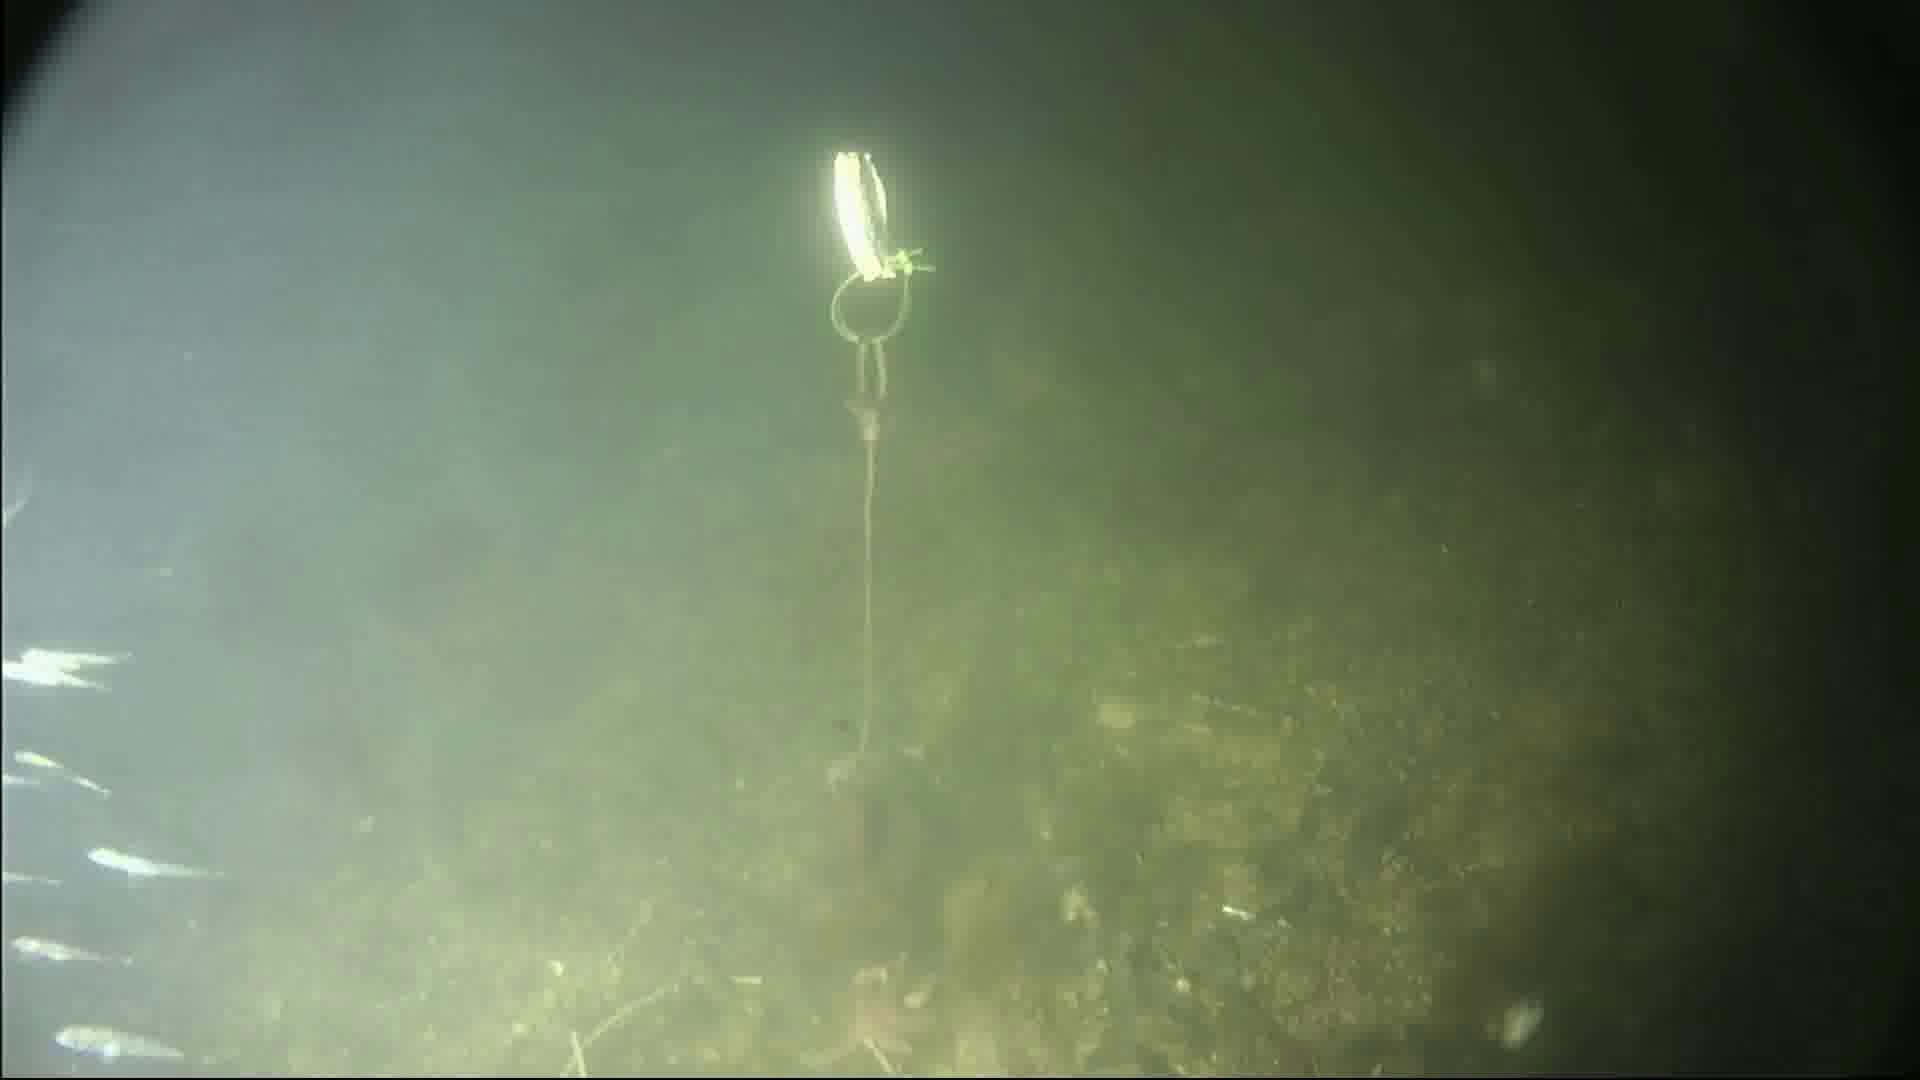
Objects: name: starfish
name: crab
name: small_fish